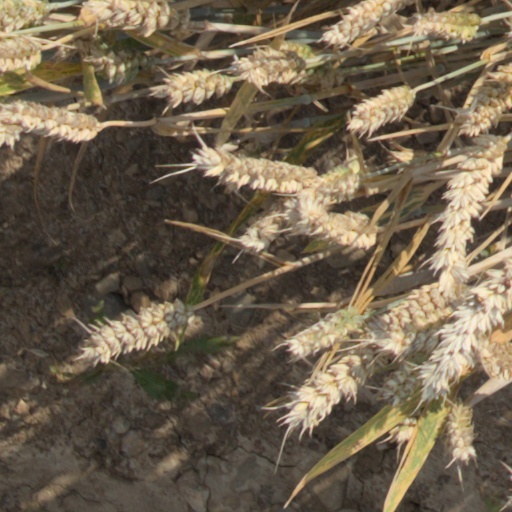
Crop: wheat